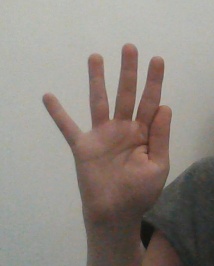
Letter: sheen